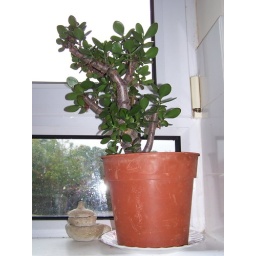
The only surviving house plant in my flat.